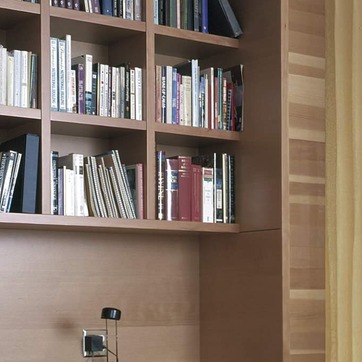
Material: paper